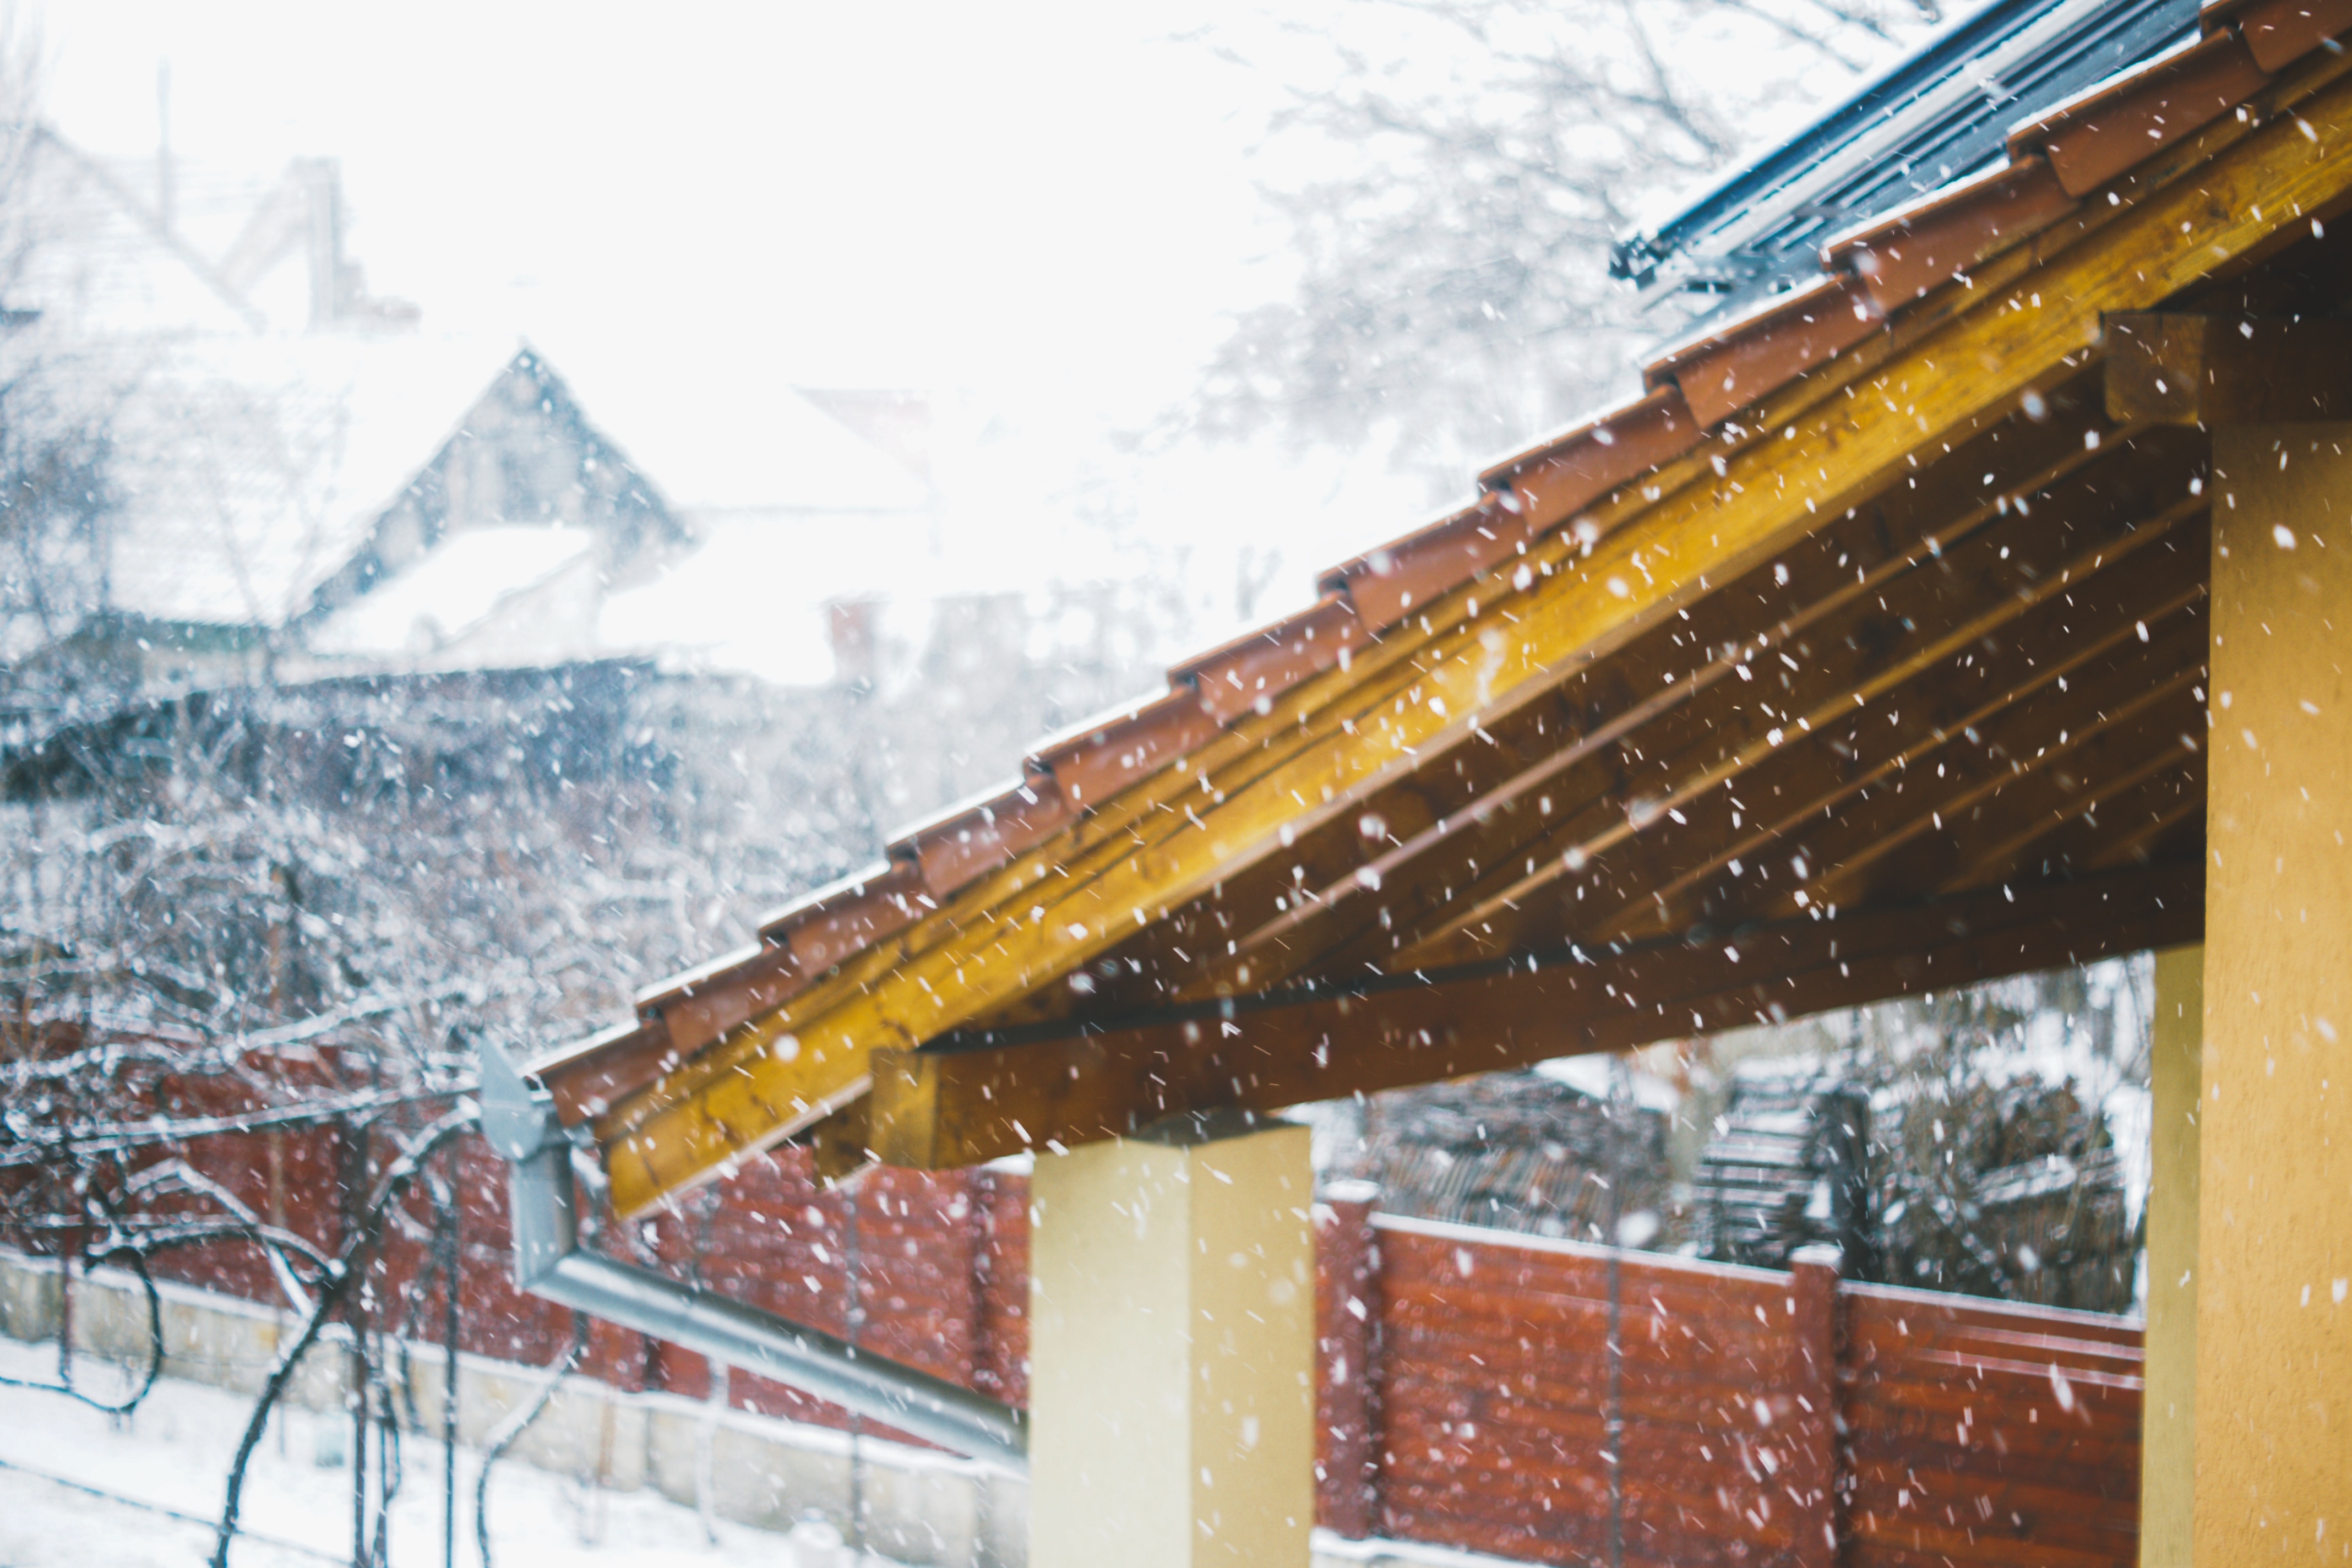
snow, winter, structure, roof, building, construction, facade, geological phenomenon